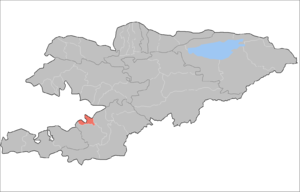
Le district d'Aravan est un raion de la province d'Och dans l'extrême sud du Kirghizistan. Son chef-lieu est le village d'Aravan. Sa superficie est de 1 340 km2 — ce qui en fait le moins étendu de la province —, et 106 134 personnes y résidaient en 2009. Il est frontalier avec l'Ouzbekistan.